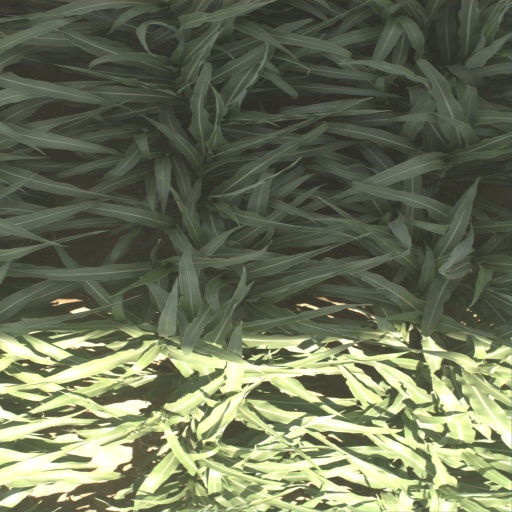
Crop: sorghum